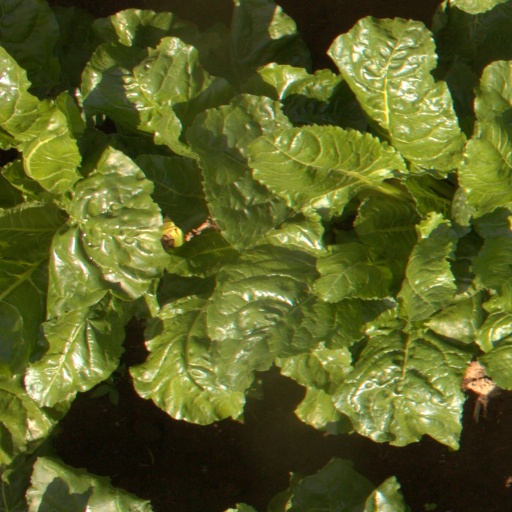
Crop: sugar beet